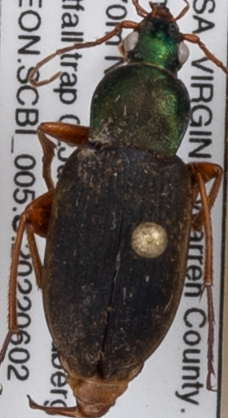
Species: Chlaenius aestivus
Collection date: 2022-06-02
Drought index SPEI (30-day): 2.09
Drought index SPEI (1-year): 0.534
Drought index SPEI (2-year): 0.8